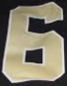
Number: 6